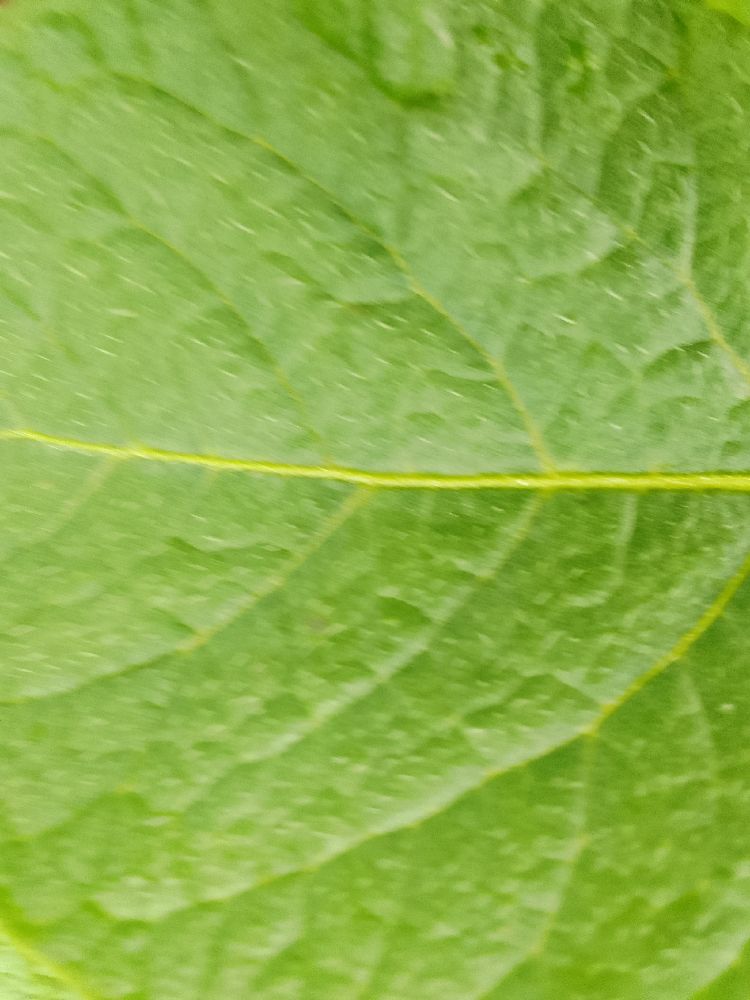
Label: Healthy